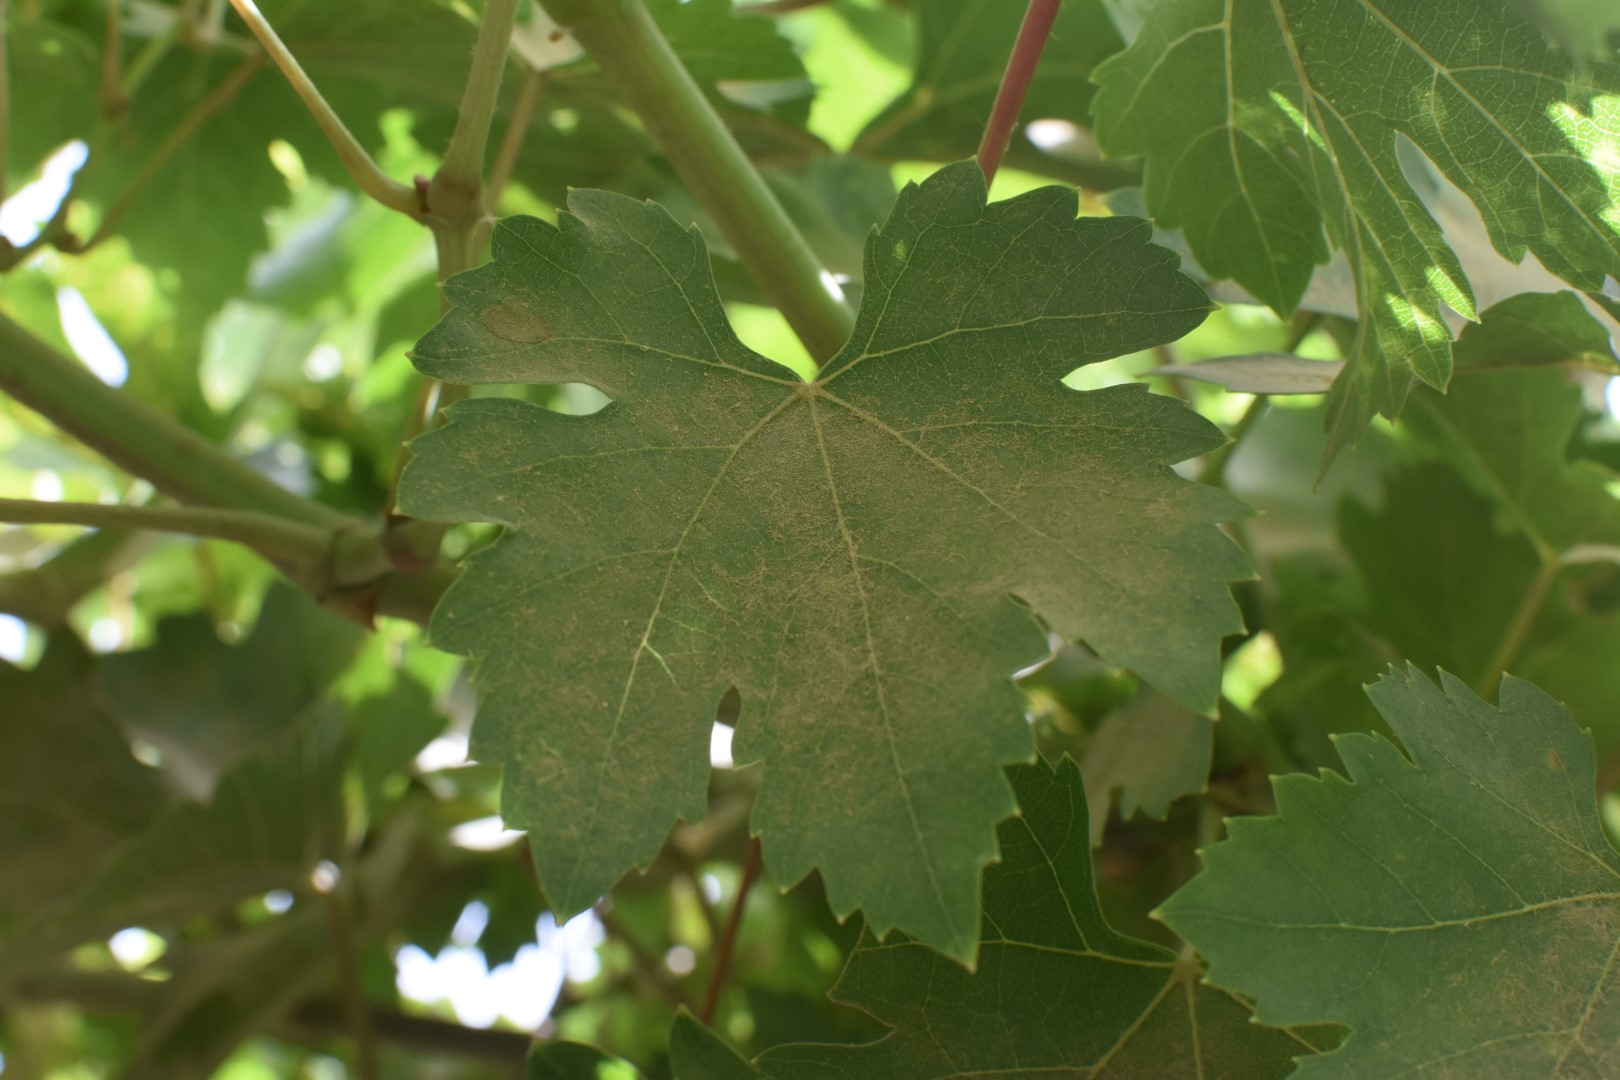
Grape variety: Riasi